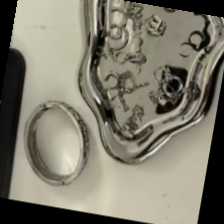
Label: has bracelet mod